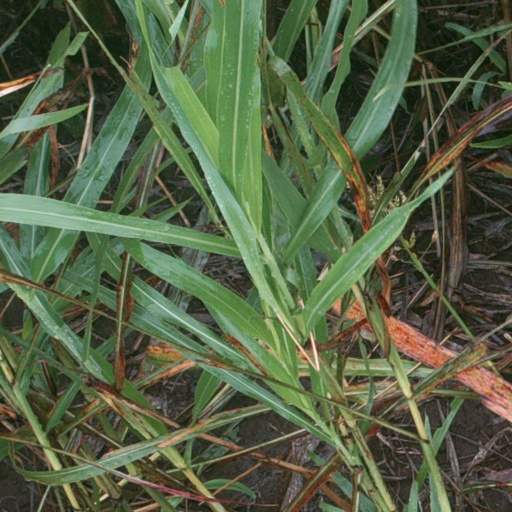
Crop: sorghum